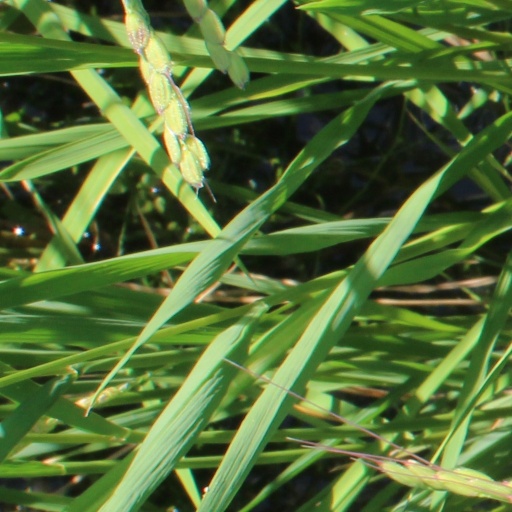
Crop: rice